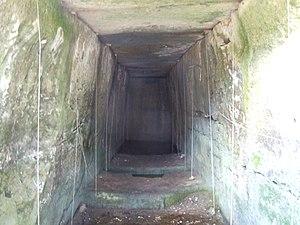
Salle souterraine de l'hypogée du Castelet à Fontvieille, Bouches-du-Rhône
Les hypogées de Fontvieille, plus anciennement qualifiés d'hypogées d'Arles, ou plus communément d'hypogées d'Arles-Fontvieille, sont des tombes collectives situées sur la commune de Fontvieille dans le département des Bouches-du-Rhône, en France.